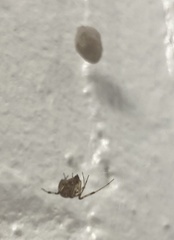
Species: Parasteatoda_tepidariorum